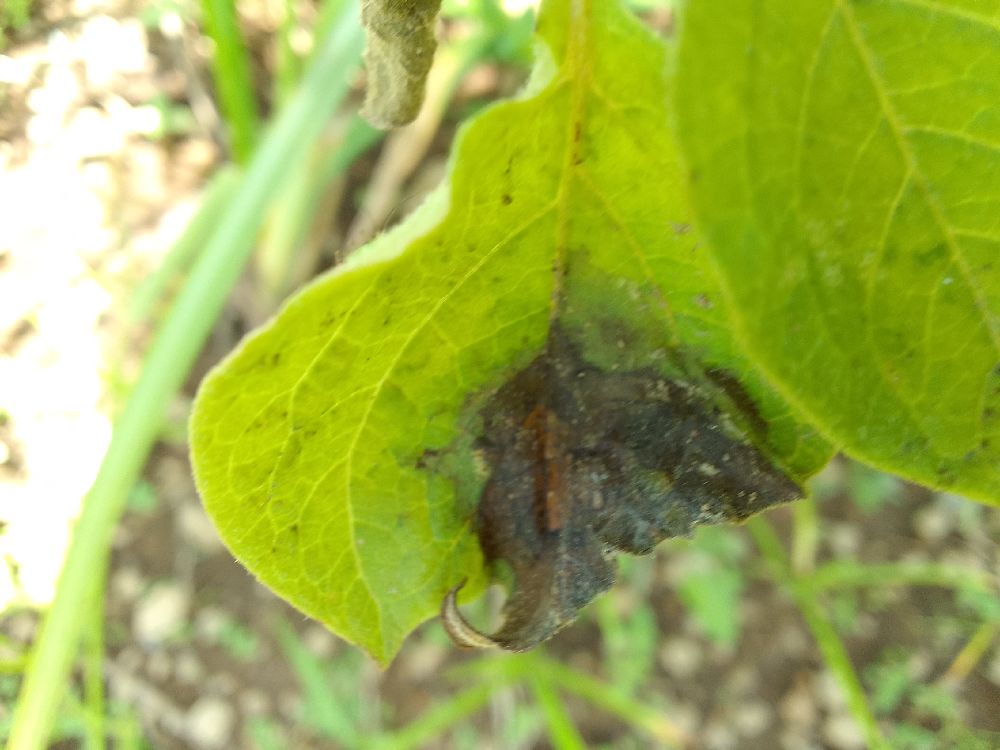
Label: Late blight